Jane Castor

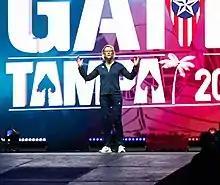
Castor speaking at the opening ceremonies of the 2019 Warrior Games

Castor was a member of the Republican Party until 2015 when she became a member of the Democratic Party.